Joppenbergh Mountain

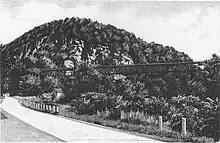
A depiction of Joppenbergh and the nearby Rosendale trestle, during the time period in which ski jumping began on the mountain's slopes

Olympic skier Ottar Satre set a record jump of in 1937. The following year a extension was placed atop the mountain to increase jumpers' distance. Although Satre's record was expected to be beaten by more than , the winner of the January 23, 1938 competition was Norwegian skier Nils Eie, who jumped only . Harold Schelderup also participated in the competition, which was held the week after he won a separate tournament in White Plains. Another Joppenbergh tournament was planned for March 7, 1938. Competitions were held in 1940 and 1941. The length of the slope was increased to in 1941, but the United States' entrance into World War II caused skiers to enter the military, and competitions were not held after the war.